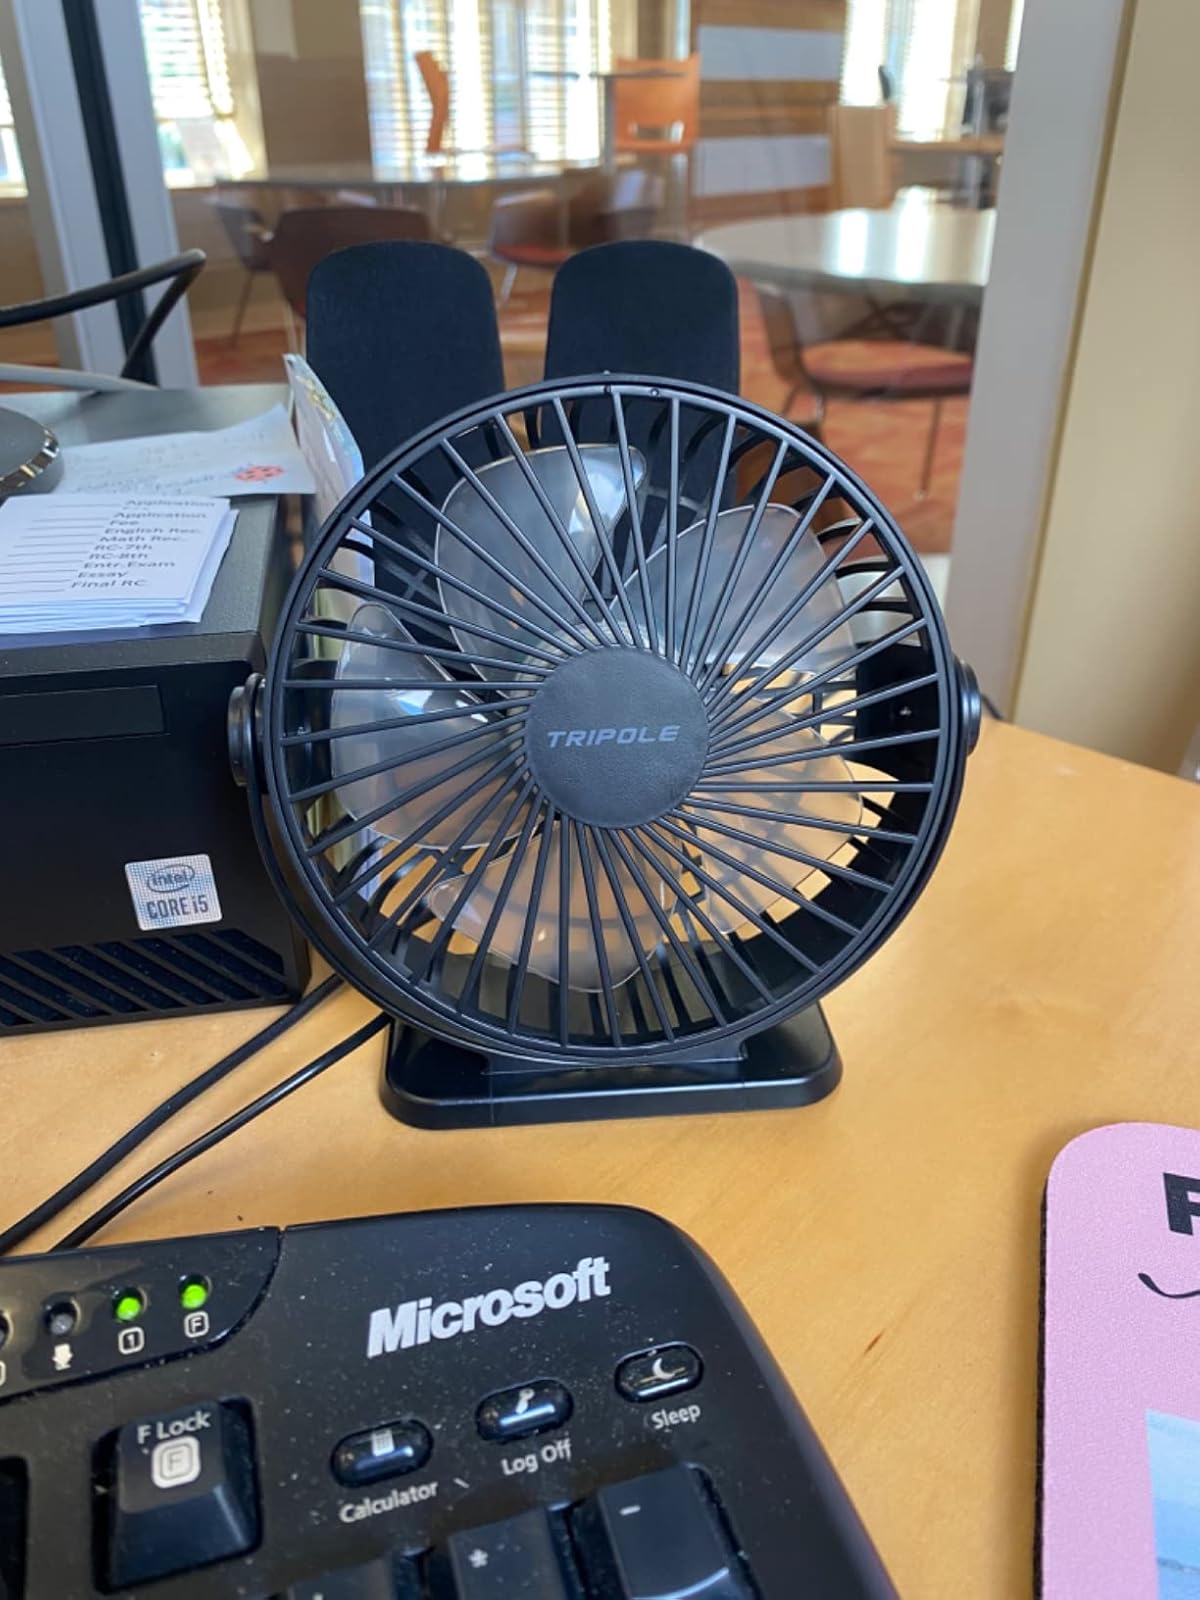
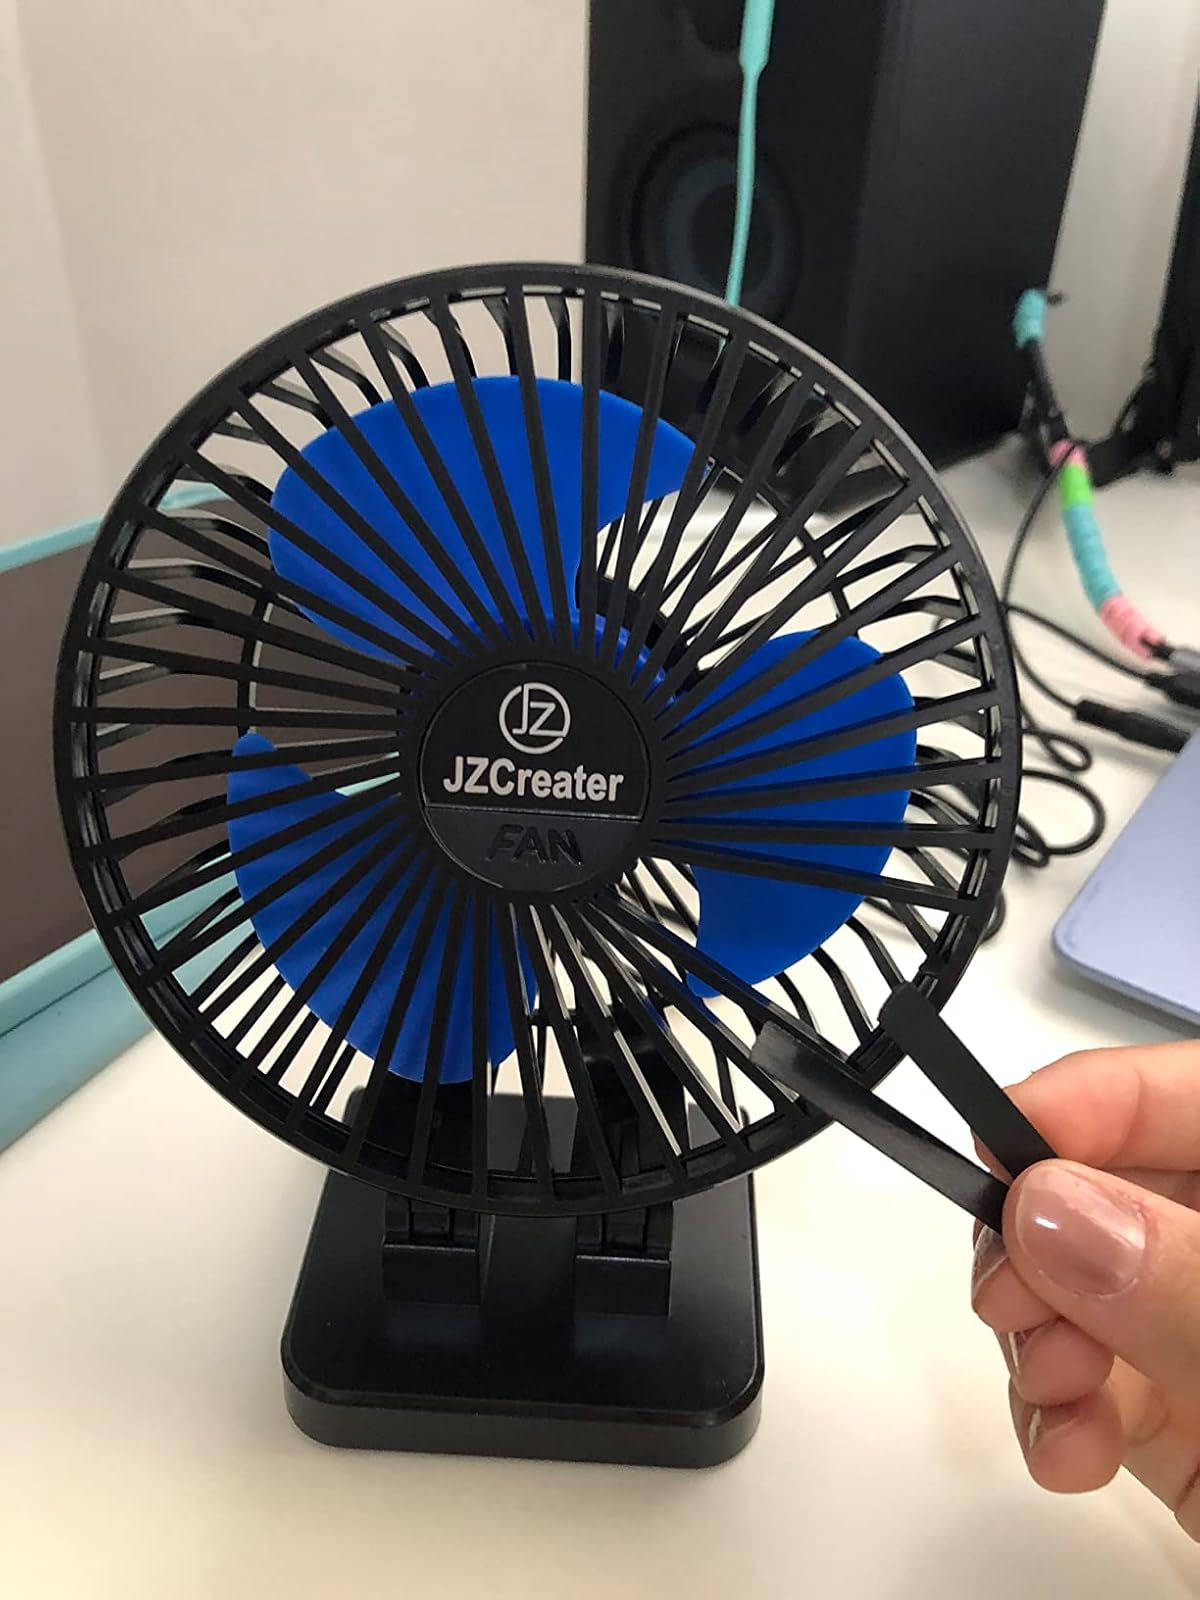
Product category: fan
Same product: no